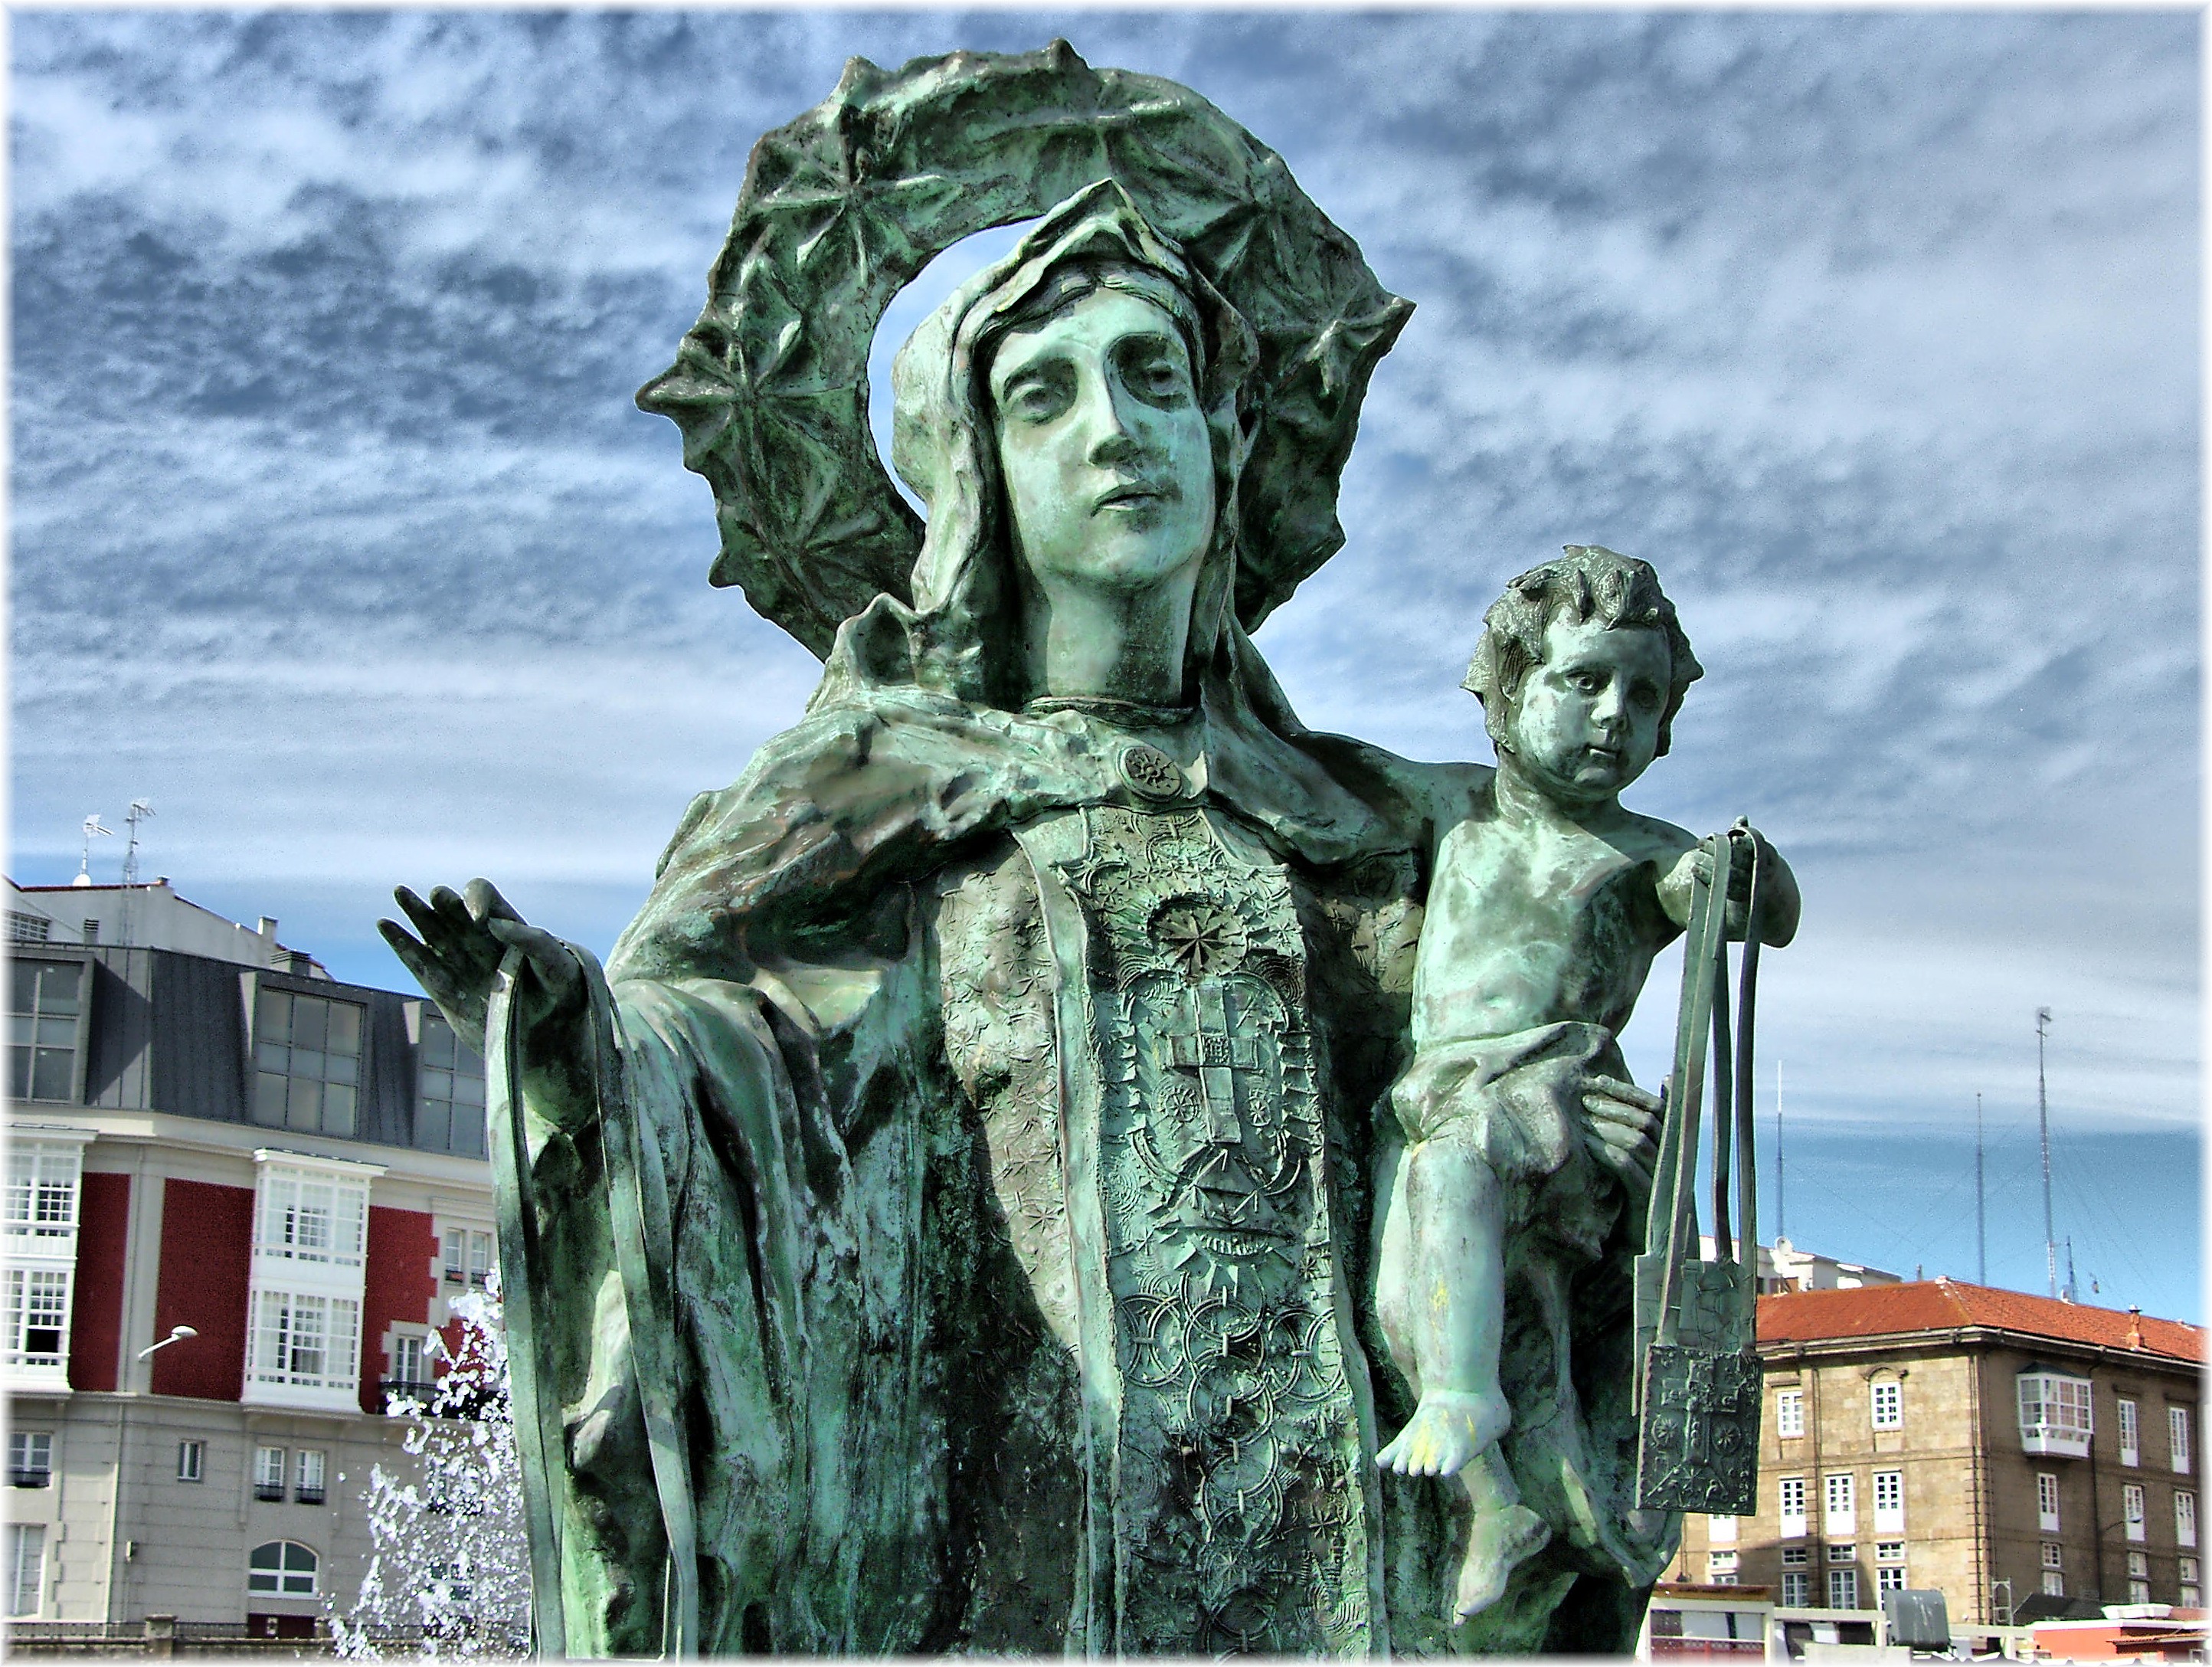
monument, europe, statue, metal, landmark, sculpture, art, spain, europa, escultura, espaa, galicia, acorua, corua, galiza, paseomaritimo, portodacorua, esculpture, lacoruna